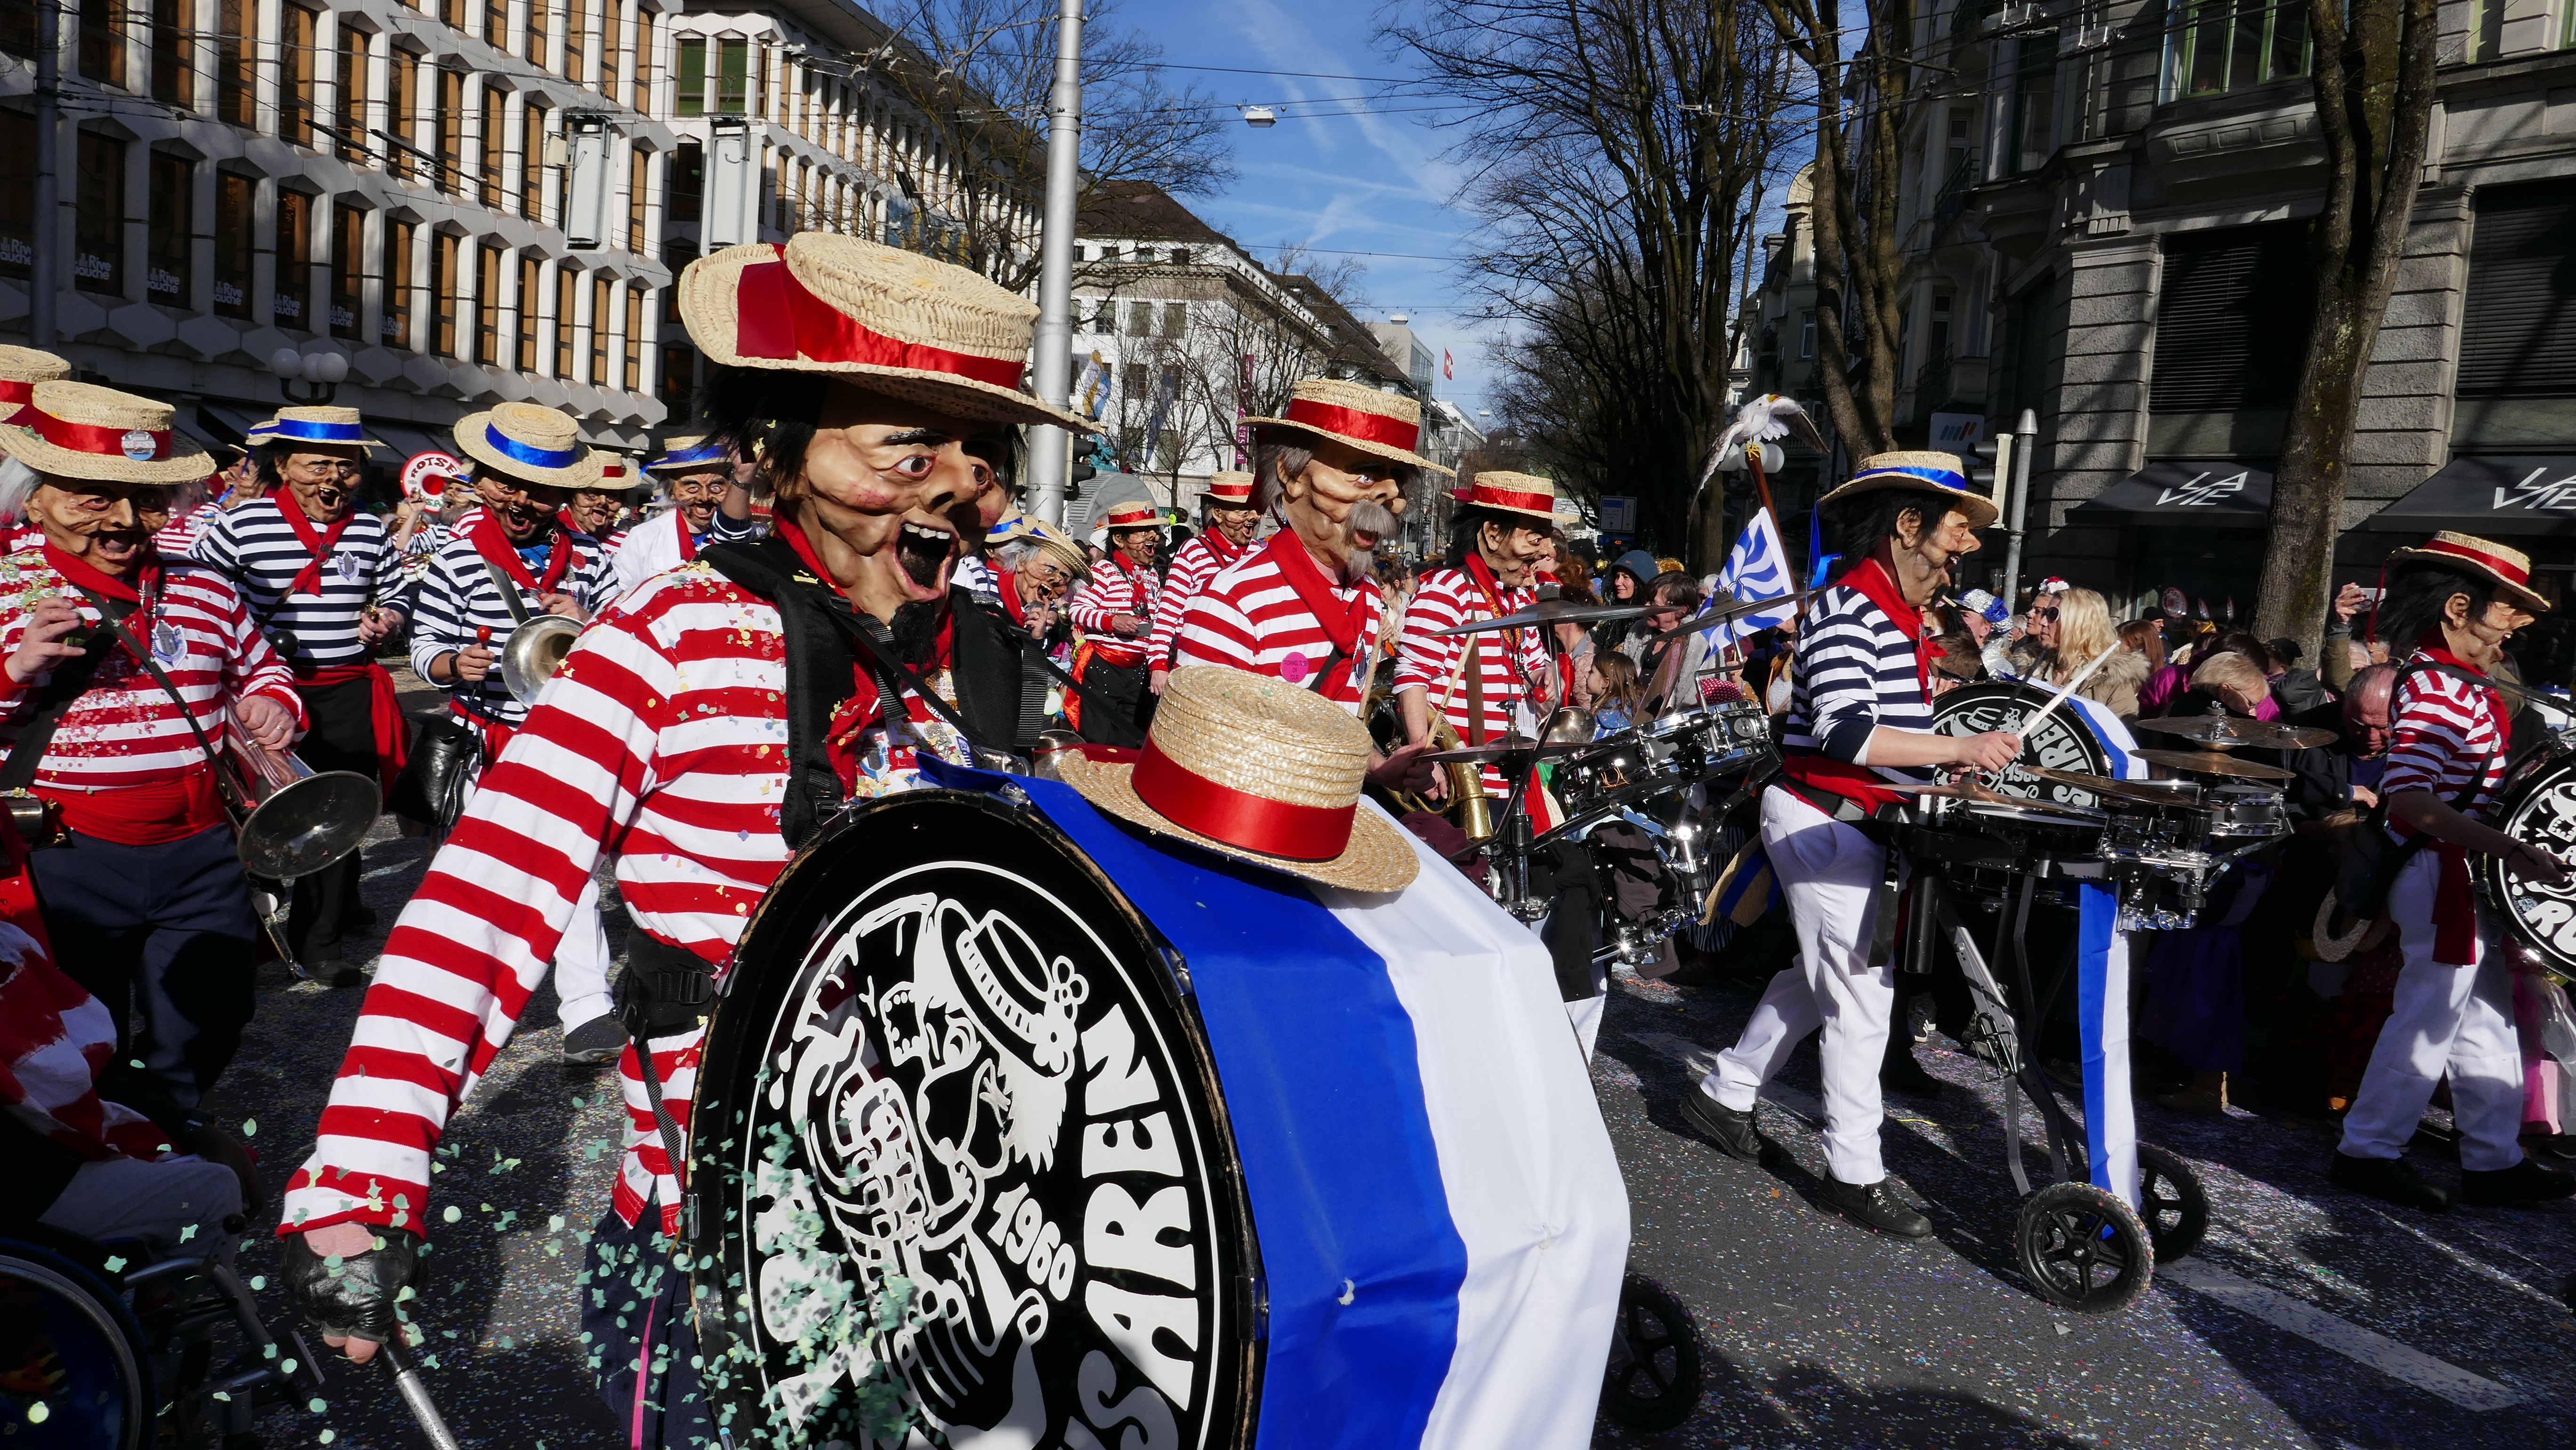
carnival, lucerne, mask, costume, panel, parade, move, fool time, carnival parade